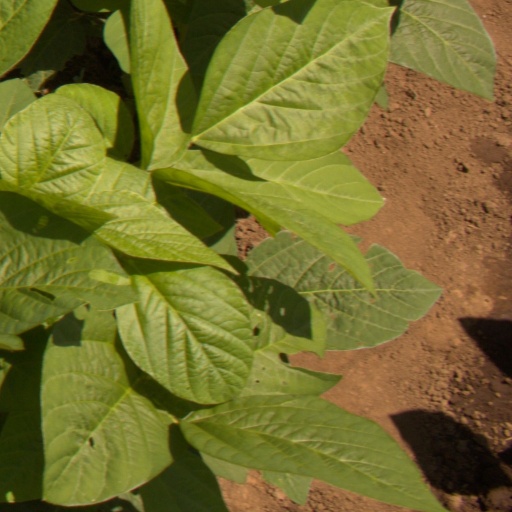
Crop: soybean